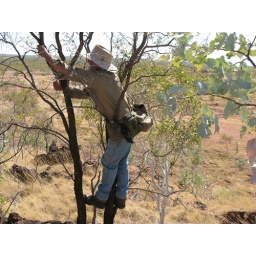
Terminalia gum ball trees near Limestone bore 10